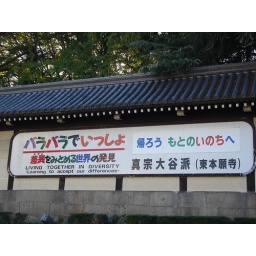
This sign was on the wall of the temple in the heart of Kyoto